3rd Tactical Fighter Squadron (JASDF)

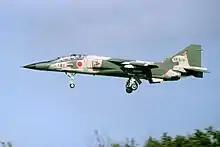
Mitsubishi T-2 (1994)

On October 1, 1956 the squadron was formed at Hamamatsu Air Base in Shizuoka Prefecture as part of the 2nd Air Wing, equipped with the F-86F Sabre. On September 2, 1957 it relocated to Chitose Air Base in Hokkaido Prefecture. On March 5, 1963 it moved to Matsushima Air Base in Miyagi Prefecture and was transferred to the 4th Air Wing. On February 1, 1964, as part of the 81st Air Group, the squadron moved again to Hachinohe Air Base in Aomori Prefecture. On December 12, 1971 it relocated to Misawa Air Base, also in Aomori Prefecture.